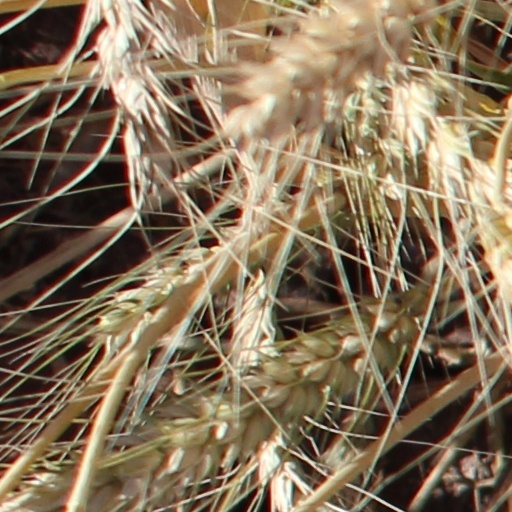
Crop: wheat